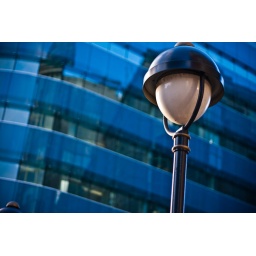
A blue lamp near a blue building.